Melaleuca hypericifolia

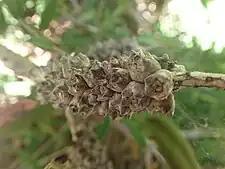
Fruit

The species was first formally described by English botanist James Edward Smith in 1797 in "Transactions of the Linnean Society of London" from material collected in "swampy ground" in New South Wales. The species name references the similarity of the leaves to those of species of "Hypericum".